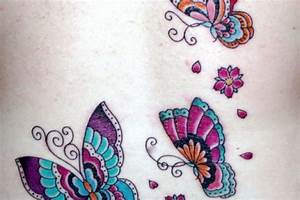
Label: butterfly